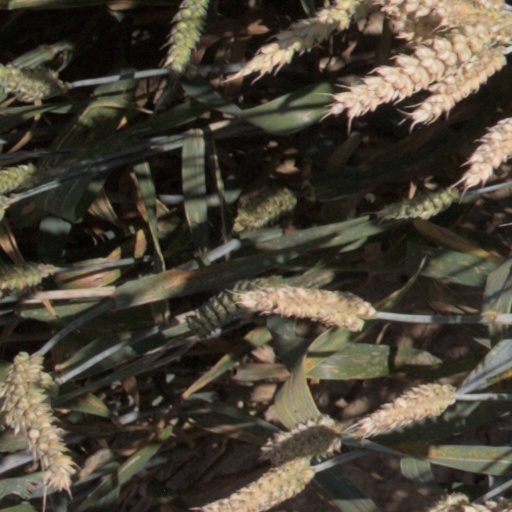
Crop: wheat